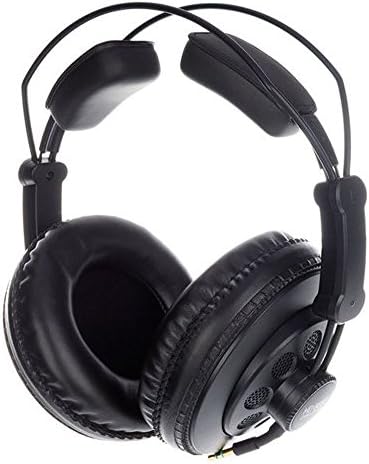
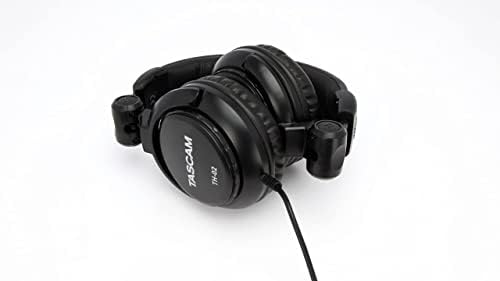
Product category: headphones
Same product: no